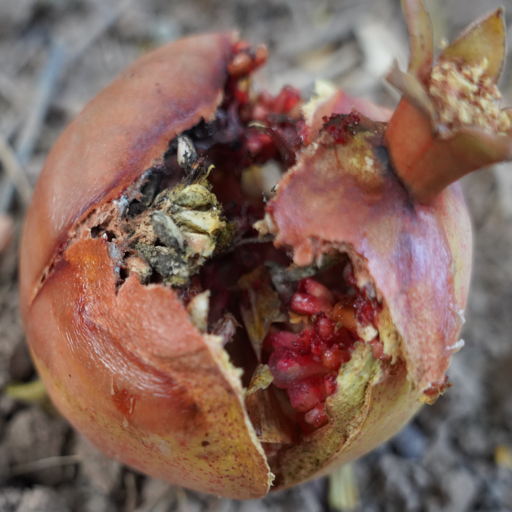
Label: Ectomyelois ceratoniae